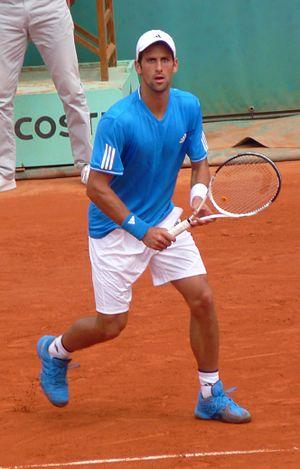
Novak Djokovic, né le 22 mai 1987 à Belgrade, est un joueur de tennis serbe, professionnel depuis 2003.